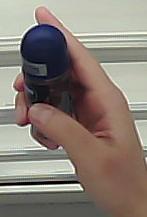
Product: nivea_rollon